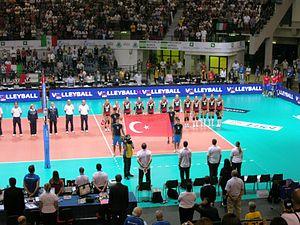
L'équipe de Turquie de volley-ball féminin est composée des meilleurs joueurs turcs sélectionnés par la Fédération turque de volley-ball. Elle est actuellement classée au 5ᵉ rang de la FIVB au 19 février 2020.